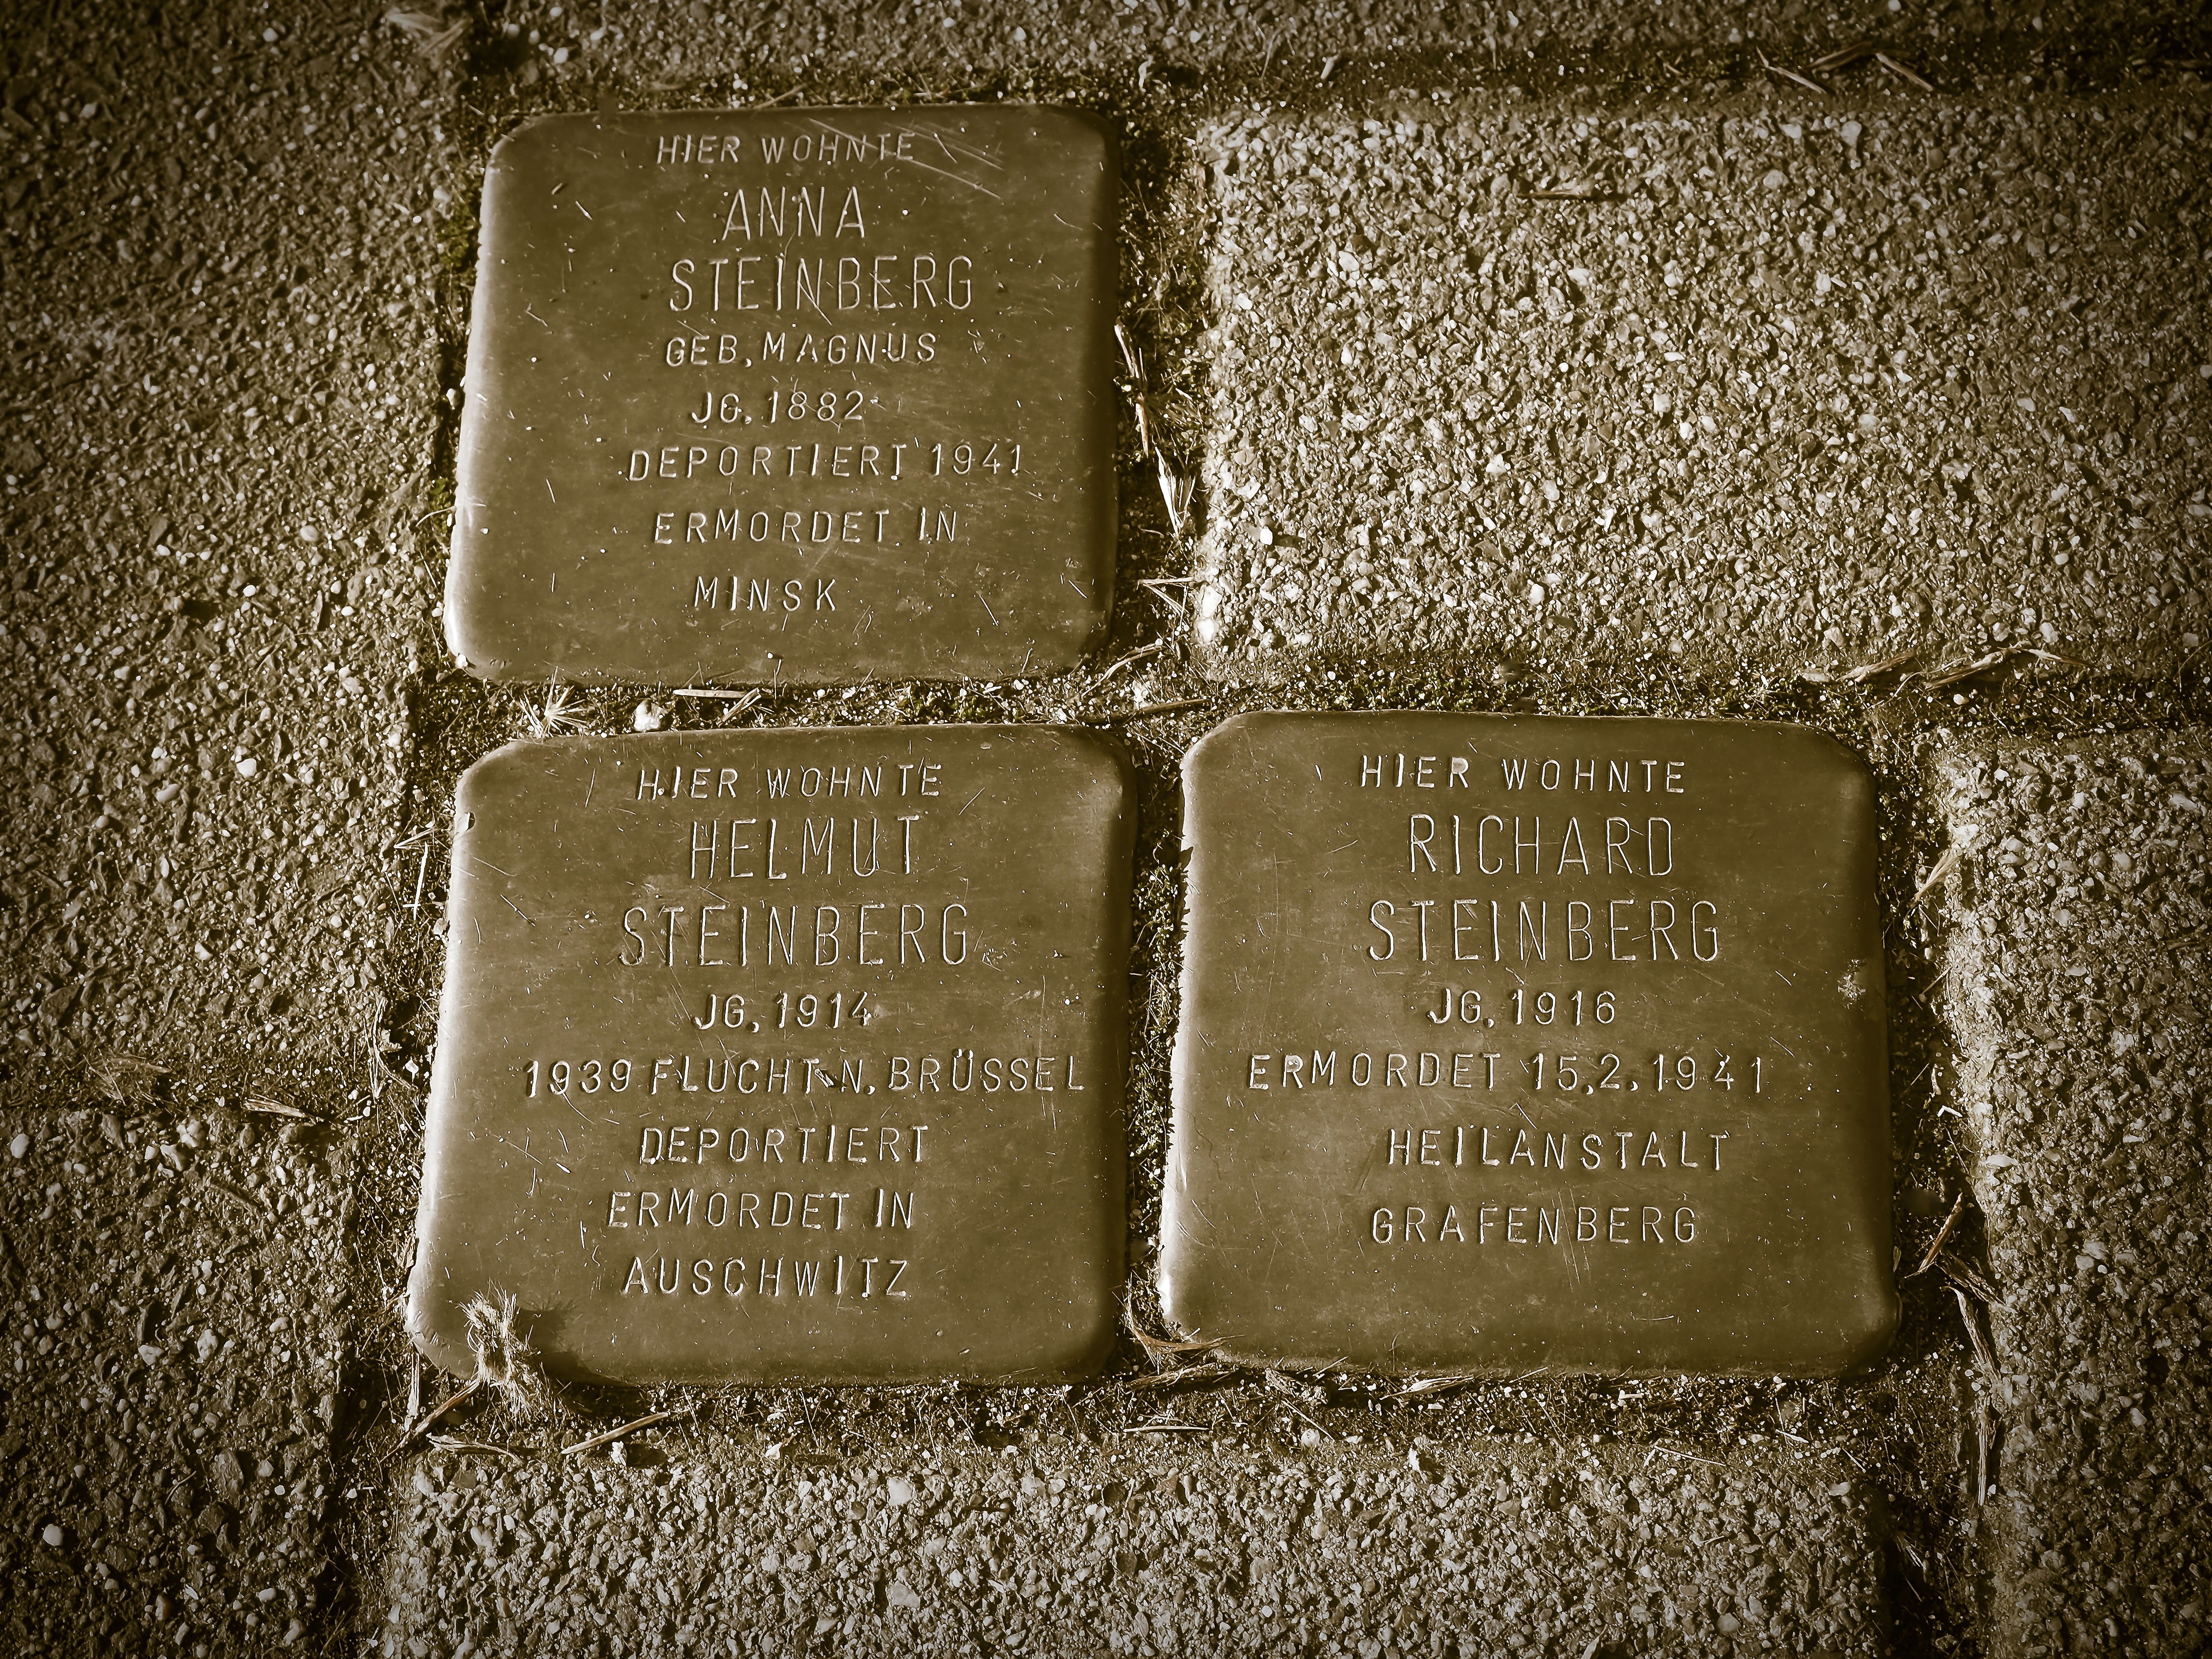
texture, number, wall, brick, material, font, memorial, stones, text, holocaust, history, national socialism, victims, name, paving stones, jews, stumbling blocks, genocide, ancient history, ground memorial, commemorative plaque